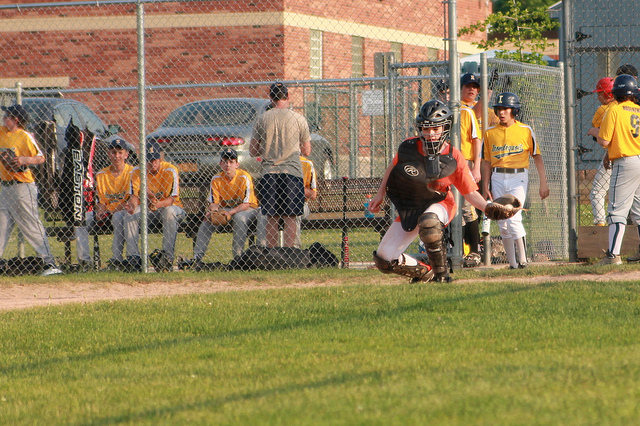
một cầu thủ bắt bóng đang cầm quả bóng chày ở trong tay